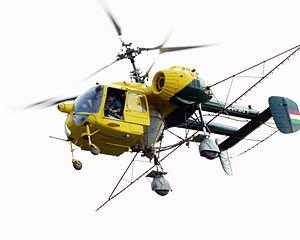
Kamov est un des deux principaux constructeurs russes d'hélicoptères. Son origine remonte à 1948 lorsque l'ingénieur aérospatial Nikolaï Kamov crée le bureau d'études OKB-938 dans la banlieue de Moscou. Kamov fait partie depuis 2007 de la holding Hélicoptères de Russie qui regroupe l'ensemble des entreprises russes intervenant dans la production d'hélicoptères.
Le Kamov Ka-26 est un hélicoptère civil à rotors contrarotatifs coaxiaux conçu par la société russe Kamov.